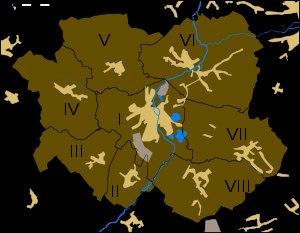
Lessines est une ville francophone de Belgique située sur la rivière Dendre en Région wallonne dans la province de Hainaut.